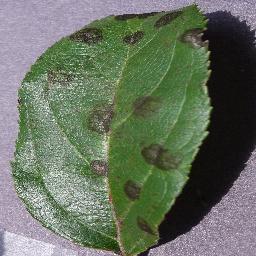
Label: Apple___Apple_scab